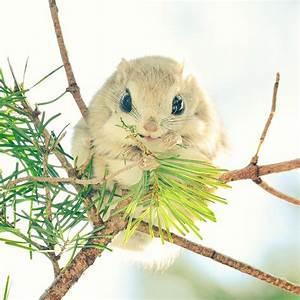
squirrel